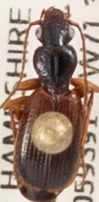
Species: Cymindis neglecta
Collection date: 2021-07-14
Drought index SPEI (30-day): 0.47
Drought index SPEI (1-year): -1.13
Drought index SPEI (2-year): -0.8